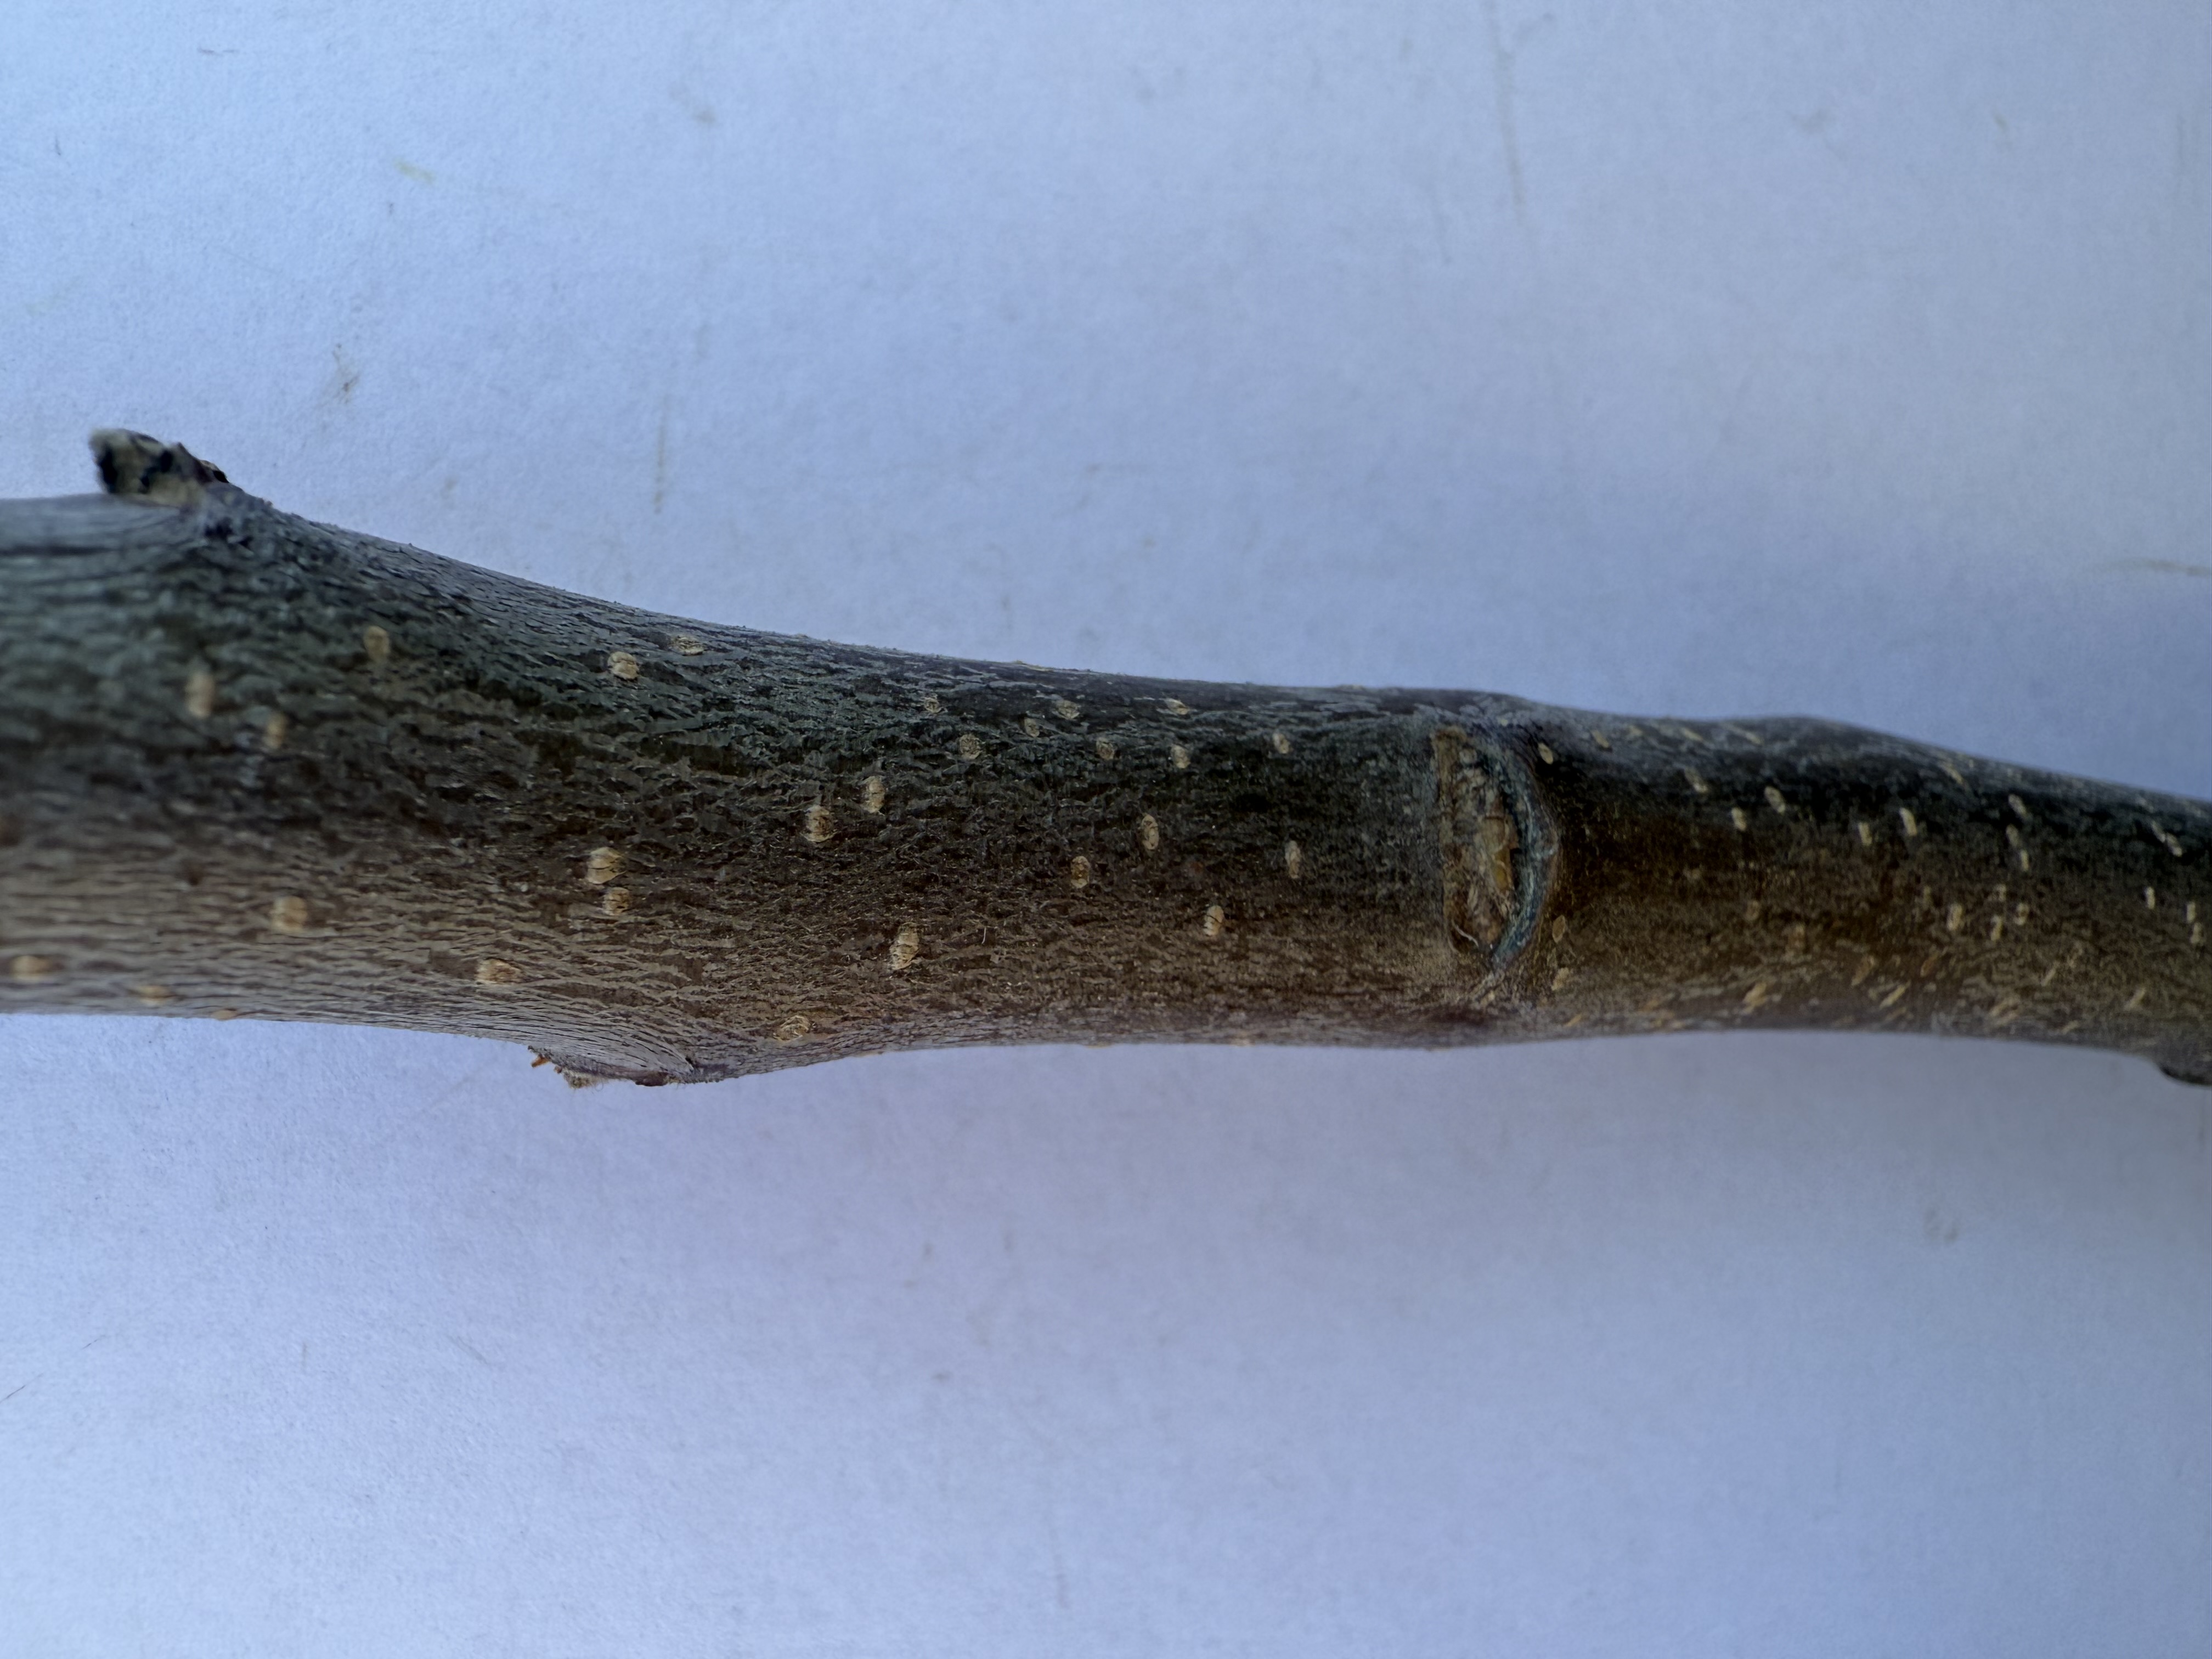
Variety: Golden Apple